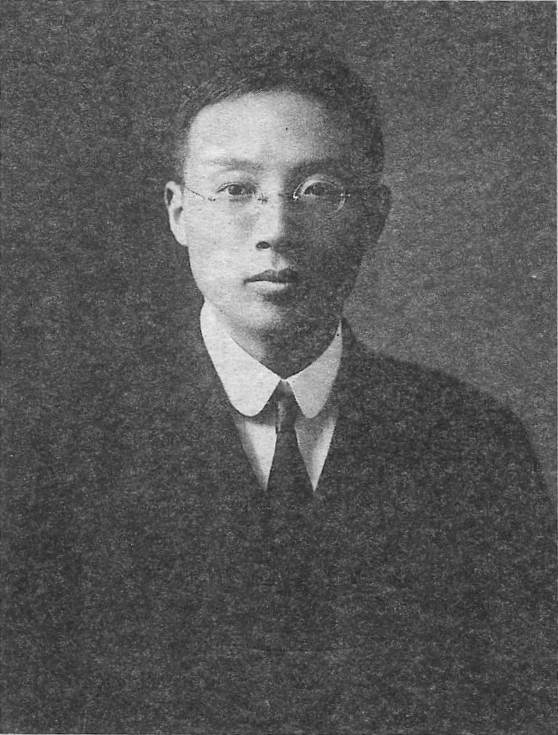
เฉิน ฉีเหม่ย์

| name = เฉิน ฉีเหม่ย์
| image = Chen Qi-mei.png
| native_name = 陳其美
| native_name_lang = zh
| pronunciation = Chén Qíměi
| birth_date = 17 มกราคม ค.ศ. 1878
| birth_place = ไฟล์:Flag of China (1889–1912).svg|25px อู่ซิง, มณฑลเจ้อเจียง, ราชวงศ์ชิง
| death_place = ไฟล์:Flag of China (1912–1928).svg|25px เซี่ยงไฮ้
| death_cause = ลอบสังหาร
| nationality = ไฟล์:Flag of China (1912–1928).svg|25px สาธารณรัฐจีน (ค.ศ. 1912–1949)|สาธารณรัฐจีน
| party = ไฟล์:Naval Jack of the Republic of China.svg|25px พรรคก๊กมินตั๋ง
เฉิน ฉีเหม่ย์ (; เป็นนักปฏิวัติและนักเคลื่อนไหวชาวจีนและเป็นพันธมิตรทางการเมืองที่ใกล้ชิดของ ดร.ซุน ยัตเซ็น และเป็นที่ปรึกษาสหายคนสนิทของ เจียง ไคเชก เฉิน ฉี่เหม่ยยังเป็นหนึ่งในผู้ก่อตั้งบุกเบิกสาธารณรัฐจีน (ค.ศ. 1912–1949)|สาธารณรัฐจีน และเป็นลุงของเฉิน กั่วฟู และ เฉิน ลี่ฟู
เฉิน ฉีเหม่ย์ เกิดที่ อู่ซิง, มณฑลเจ้อเจียง, ประเทศจีน, เขาได้เดินทางไปเรียนต่อที่ญี่ปุ่น ในปี ค.ศ. 1906 และเข้าร่วมขบวนการปฏิวัติล้มล้างราชวงศ์ชิง "ถงเหมิงฮุ่ย" เขาได้มีโอกาสเป็นเพื่อนสนิทกับ เจียง ไคเชก ที่มาจากเจ้อเจียงเหมือนกัน เฉินได้พาเจียงเข้าร่วมขบวนการถงเหมิงฮุ่ย
ในปี ค.ศ. 1911 หลังการก่อการกำเริบอู่ชาง กองกำลังของเฉินเข้ายึดเมืองเซี่ยงไฮ้ไว้ได้ จากนั้นเขาก็ทำหน้าที่ผู้ว่าการรัฐทหารในภูมิภาคนี้ เขาหนีไปญี่ปุ่นกับ ดร.ซุน ยัตเซ็น หลังจากความล้มเหลวของการปฏิวัติต่อต้านเผด็จการของยฺเหวียน ชื่อไข่ พวกเขาก็ได้ก่อตั้งพรรคคณะจีนปฏิวัติซึ่งต่อมาได้กลายมาเป็นพรรคก๊กมินตั๋ง หรือจีนคณะชาติ ขณะที่เขากำลังจะกลับไปเซี่ยงไฮ้เพื่อทำการปฏิวัติอีกรอบเขาได้ถูกคนของยฺเหวียน ชื่อไข่ ลอบยิงสังหารเมื่อวันที่ 18 เดือนพฤษภาคม ค.ศ. 1916 การลอบสังหารมีการสันนิษฐานว่าน่าจะเป็นคำสั่งของ จาง จงชาง นายพลขุนศึกที่จงรักภักดีต่อยฺเหวียน ชื่อไข่
==ดูเพิ่ม==
*สาธารณรัฐจีน (ค.ศ. 1912–1949)|สาธารณรัฐจีน
== อ้างอิง ==
หมวดหมู่:นักการเมืองจีน|จ